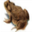
Label: frog